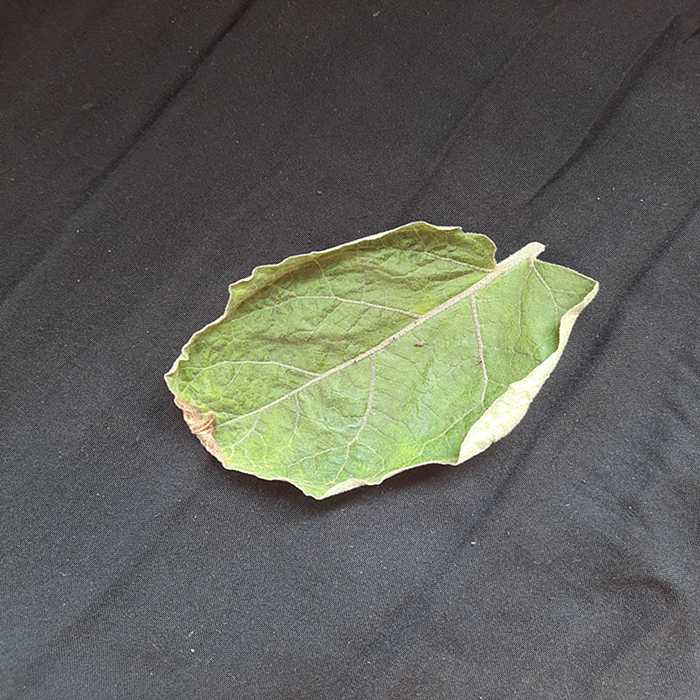
Plant: Eggplant
Label: Eggplant begomovirus